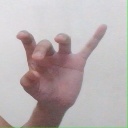
अक्षर: ओ